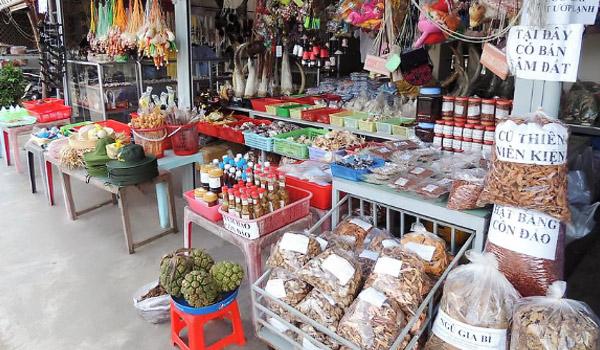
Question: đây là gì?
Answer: đây là một cửa hàng tạp hóa